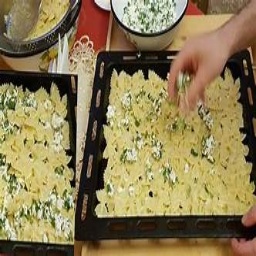
Label: su_boregi